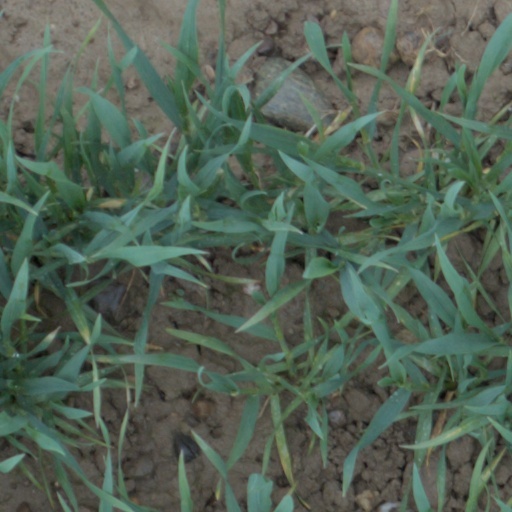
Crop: wheat